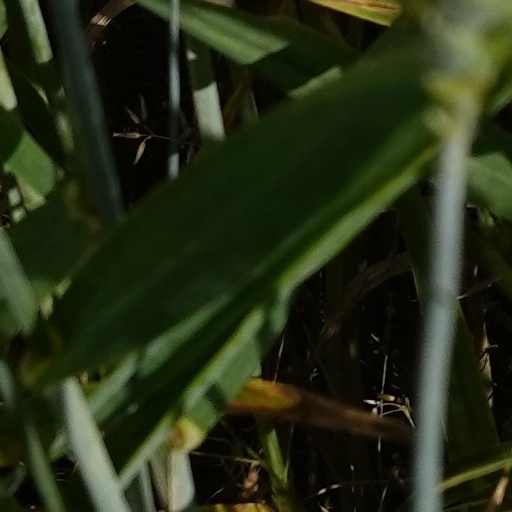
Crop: wheat